Harima-Takaoka Station

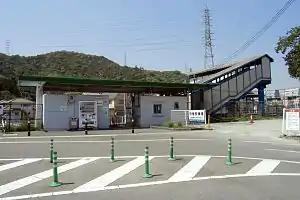
Harima-Takaoka Station in April 2015

is a passenger railway station located in the city of Himeji, Hyōgo Prefecture, Japan, operated by West Japan Railway Company (JR West).